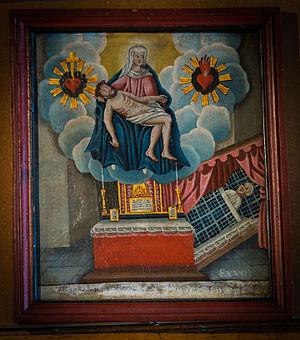
Un ex-voto est une offrande faite à un dieu en demande d'une grâce ou en remerciement d'une grâce obtenue à l'issue d'un vœu formulé en ce sens. Ces objets peuvent prendre de multiples formes et être réalisés dans de nombreux matériaux différents : dans l'Antiquité romaine, il s'agit majoritairement de petites statuettes ou de plaques anatomiques, d'inscriptions sur tôles de bronze commémorant le vœu contracté et rappelant l'identité du contractant ; dans la religion chrétienne, il s'agit principalement de crucifix, de tableaux, de petites inscriptions sur plaques de marbre, mais aussi, selon les régions et les sujets des prières, des objets en lien avec la grâce accordée : maquettes de bateaux, t-shirts de sportifs, volants d'automobiles, médailles militaires, etc.